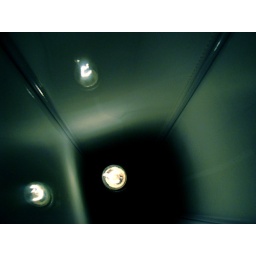
adjusted photo in photoshop cs2cool shot i got on the inside of a floor lamp at a local furniture store